Longchamp (company)

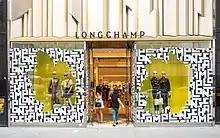
Store on Madison Avenue

Longchamp has collaborated with designers and artists such as Tracey Emin, Mary Katrantzou, Jeremy Scott and Sarah Morris to reinterpret its collection of Le Pliage totes.